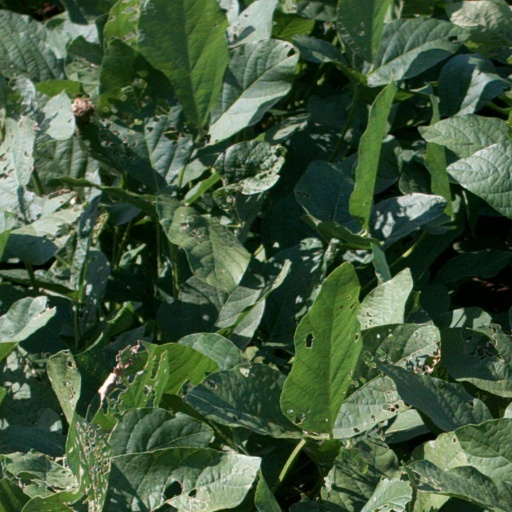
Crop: soybean